Airbus CC-150 Polaris

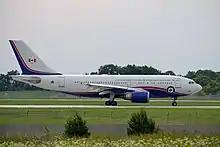
CC-150 Polaris No. 01 in its 2013 unique VIP-service livery (2014)

In 2011, it emerged that since early 2009 the office of Prime Minister Stephen Harper had repeatedly requested that the VIP-configured CC-150, aircraft #01, be repainted from the gun-metal military paint scheme it shared with the other CC-150s to a specialized paint scheme. The Department of National Defence, including Minister Peter MacKay, had resisted this request, noting that it was contrary to its multi-role nature and would compromise the aircraft's potential to safely transport personnel into a combat zone. In 2013, the VIP-configured CC-150 was repainted during scheduled heavy maintenance at a cost of $50,000. The new scheme, predominantly white with significant quantities of blue and smaller amounts of red, was criticized by opposition politicians, who alleged the repainting was intended to give prominence to the then-governing Conservative Party of Canada's traditional blue colour.